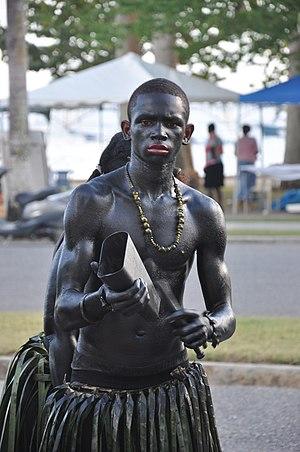
Carnaval de Février 2011 à Samana (République dominicaine)